History of Lörrach

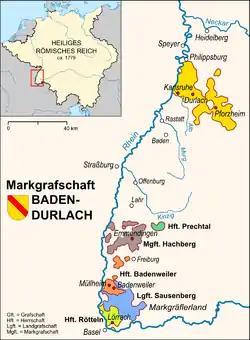
Lörrach in the Margraviate of Baden-Durlach

The list also includes churches in Hauingen, Biesheim, and the Martinskirche in Basel. It remains unclear why Lörrach's mention came so late, as neighboring settlements appear in Carolingian documents of the Lorsch and St. Gallen monasteries much earlier. The most plausible theory is that the possessions in Kleinbasel and Lörrach were transferred to the Bishop of Basel by Henry IV only in the 11th century, explaining why this ancient, likely pre-medieval-named settlement does not appear in earlier records. Documents are preserved only where donations were made.